Henry Echlin (soldier)

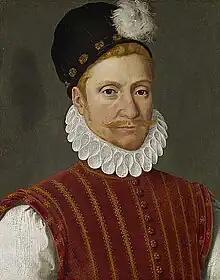
William Kirkcaldy of Grange, Scottish National Portrait Gallery

Echlin was found guilty of treason by the Parliament of Scotland in August 1571, along with his kinsman Robert Melville, a Fife neighbour Henry Wardlaw of Torrie, and many others. The penalty or "doom" was suspended in his case.